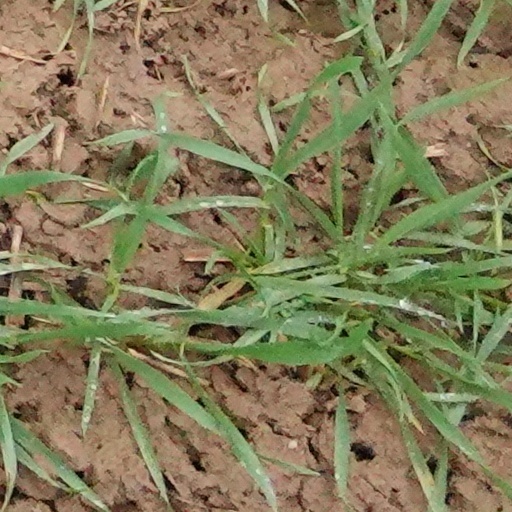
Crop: wheat